Fort Siloso

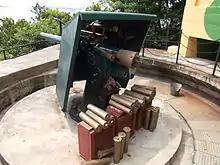
A 12-pounder gun at Fort Siloso facing the oil refineries on Pulau Bukom in Singapore's harbour. The view from this same gun would have been no different than back in WWII.

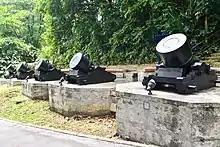
Preserved 13-inch Trench Mortars. Originally displayed at the Victoria Memorial Hall, these were donated to Fort Siloso in 1969.

The forts were designed and built to defend Singapore against an invasion by sea from the south. However, during the Battle of Singapore in February 1942, the guns were instead turned 180 degrees inland to fire at rapidly-advancing Japanese forces approaching Singapore from the north (via British Malaya). The fort's guns were fired at encroaching Japanese positions and troops who were pushing towards the city-area northwest from Tengah Airfield. The British and local troops who were retreating from the overrun Pasir Laba Battery (in Singapore's northwest) and heading back to friendly British lines via the sea were mistaken for Japanese troops and fired upon, with at least major casualties sustained.